Political views on the Macedonian language

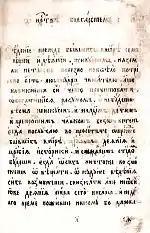
A page from Slavonic-Bulgarian History, written in 1762 by Macedonia-born Saint Paisius of Hilendar.

In 1946 Elections for a constituent assembly in October gave the Communists a majority. The new authorities officially recognized Macedonian, but it lasted only until the Tito–Stalin split in 1948. However, from 1948 to 1963 some Bulgarian linguists still continued to recognize Macedonian as a separate Slavic language. The first big "language scandal" between Bulgaria and Macedonia happened in November 1966 when the president of the Bulgarian Association of Writers Georgi Dzagarov refused to sign an agreement for friendship and cooperation that was prepared in both Bulgarian and Macedonian. In 1993 the Bulgarian government refused to sign the first bilateral agreement with the Republic of Macedonia because the Macedonian language was mentioned in the agreement in the last clause: "This agreement is written and signed in Bulgarian and Macedonian". That started a dispute that was resolved in February 1999 when the governments of Bulgaria and Macedonia signed a where in the last paragraph both governments signed the declaration in: "Bulgarian according to the constitution of Bulgaria and in Macedonian according to the constitution of Macedonia." The denial to recognize Macedonian though persisted in Bulgarian society, so in August 2017 both governments signed another with a clause that mentions the Macedonian language again. In the Bulgarian society there still exists a perception that Bulgaria did not and does not recognize Macedonian as a distinct language.